Sensation (event)

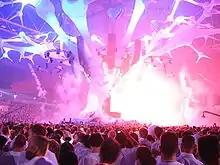
Sensation 2007

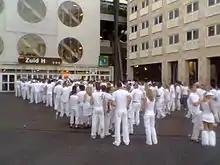
Attendees dressed in white

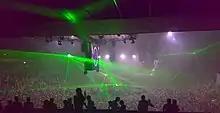
Sensation 2007 Latvia

Sensation White used to be a trance event, but in later years it became a pure house event. All the attendees are required to wear white and the Amsterdam ArenA itself is decorated to match. Sensation White's slogan is "Be Part Of The Night – Dress in White". Every event has around 40,000–45,000 tickets available. The Amsterdam ArenA event takes place every year on the first Saturday in July while the German event in the LTU Arena in Düsseldorf is held on New Year's Eve. In 2009 it was organized for the first time on two subsequent nights on 3 and 4 July in the Amsterdam Arena where the opening of the Wicked Wonderland took place.